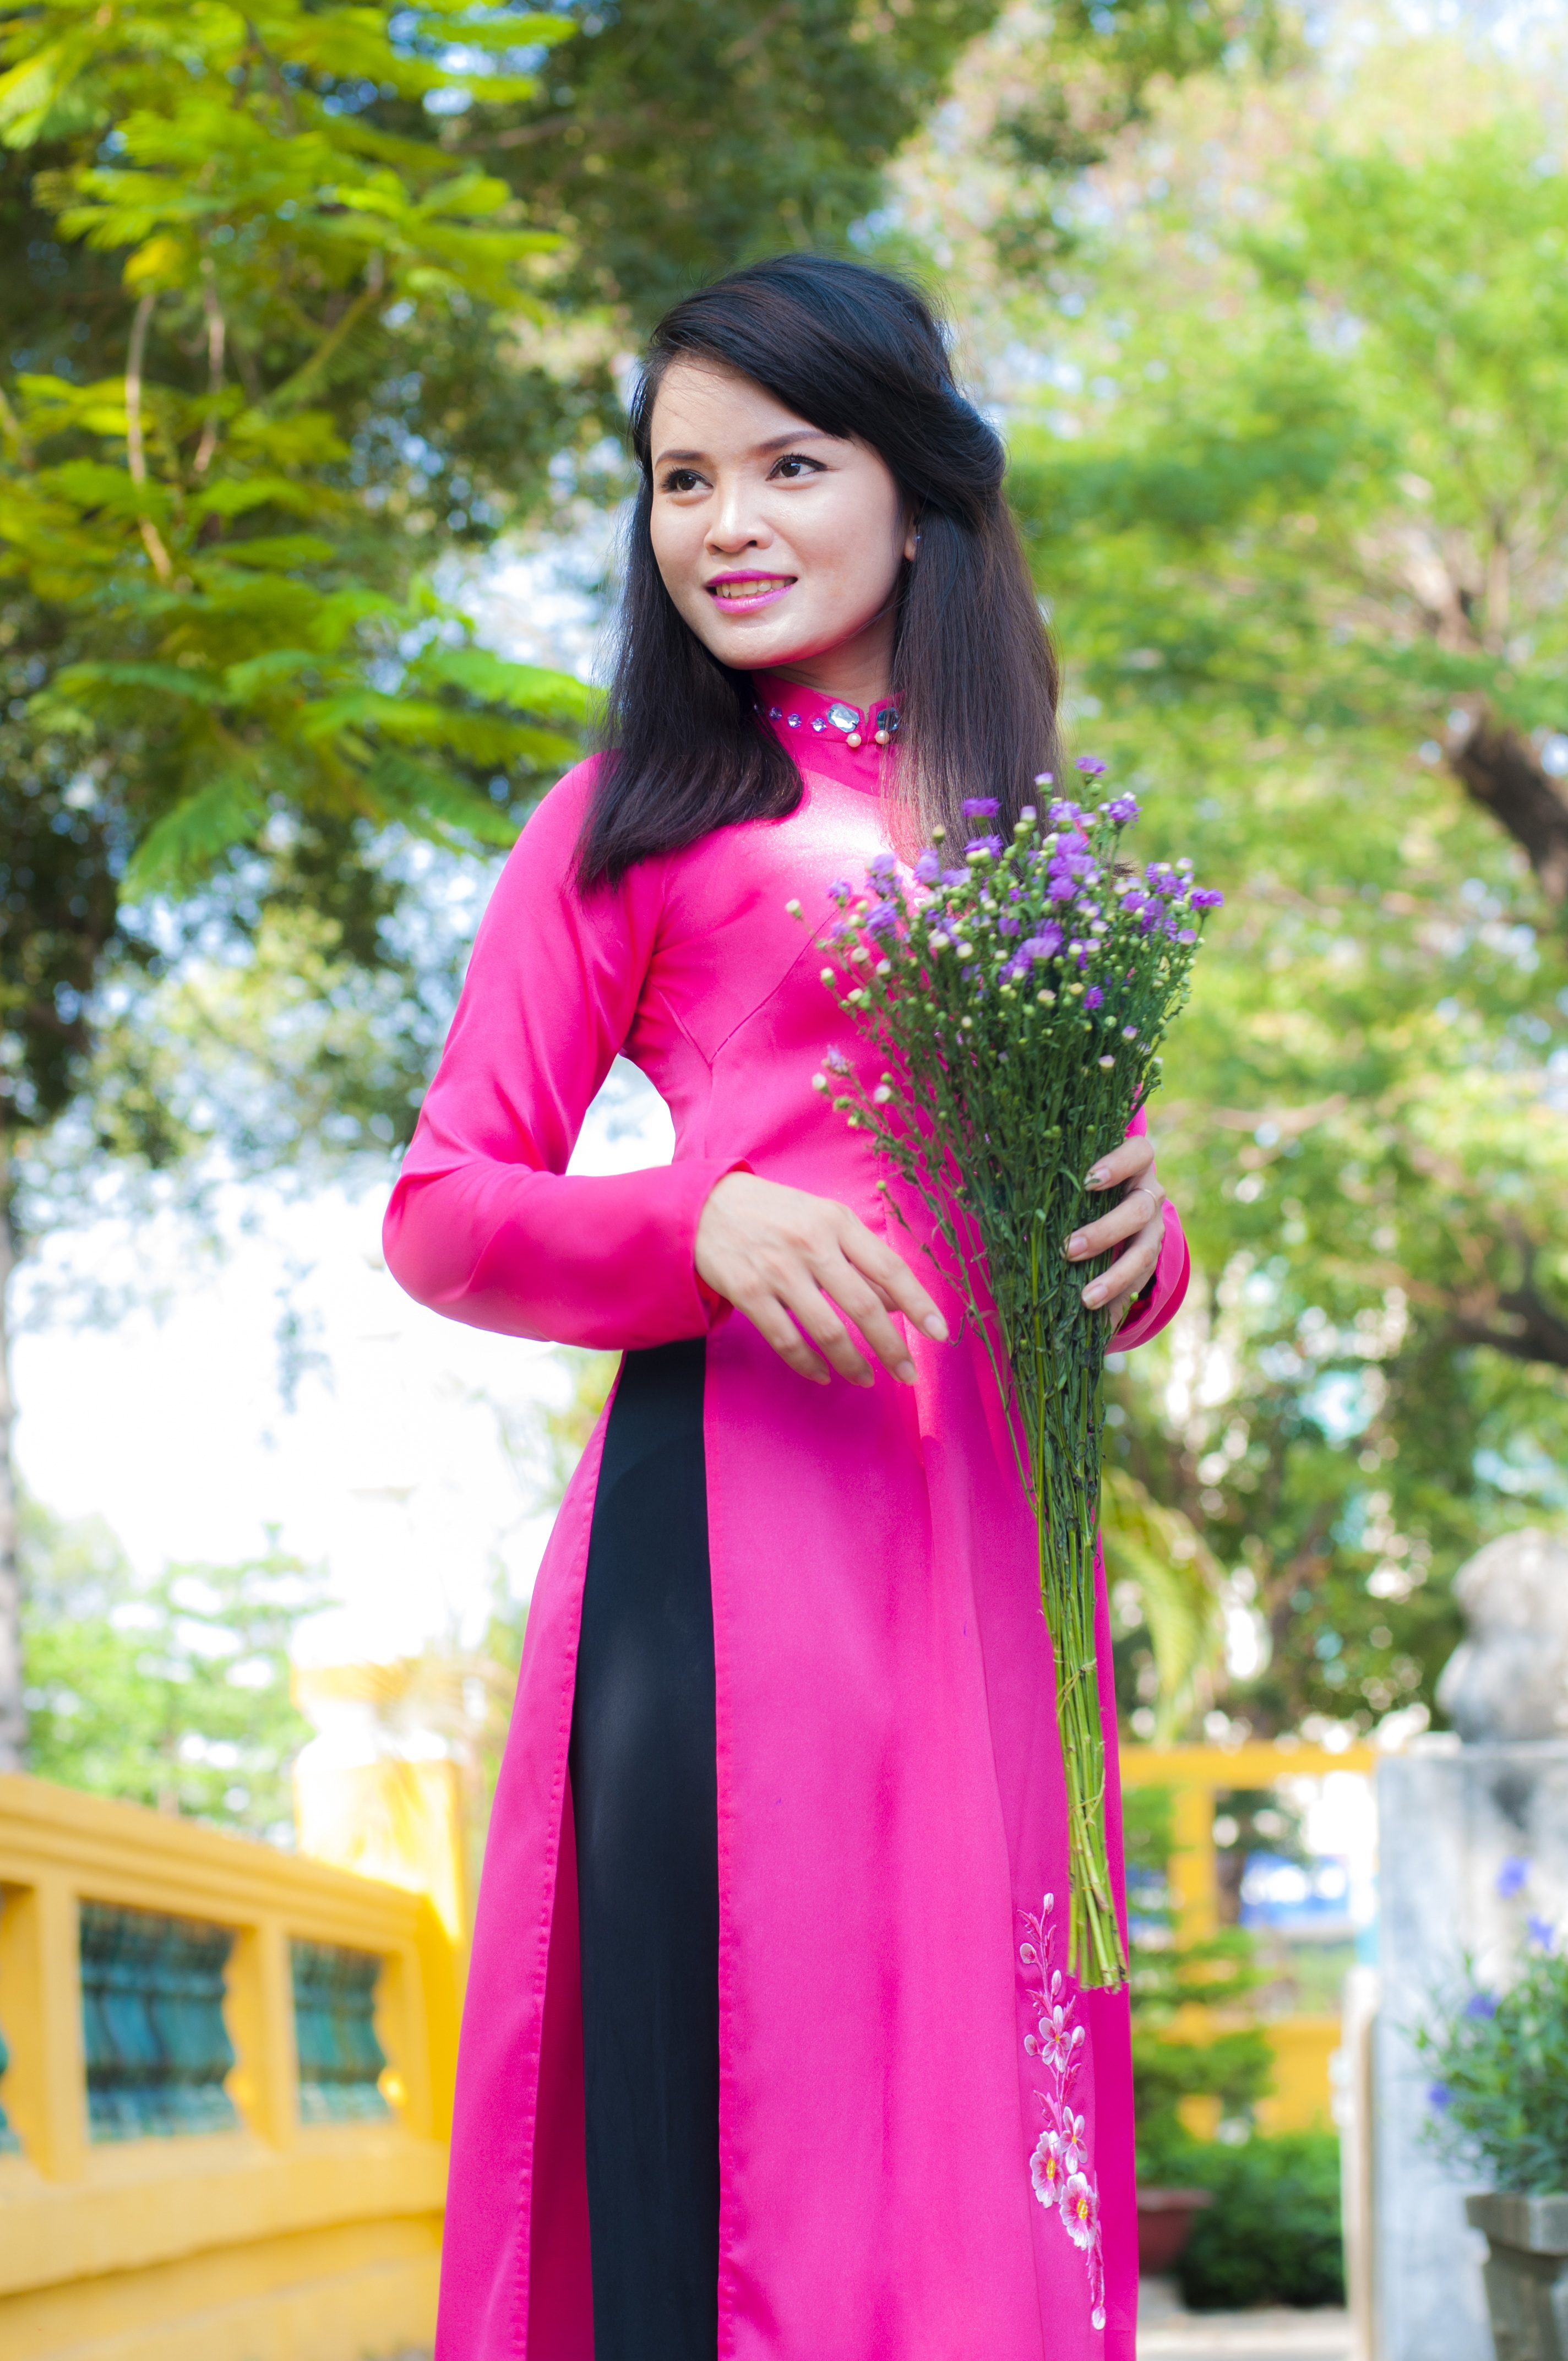
girl, woman, photography, flower, portrait, model, young, green, fresh, asia, fashion, clothing, lady, pink, outerwear, shirt, long hair, sunny, fun, dress, friends, beauty, magenta, costume, gown, vietnam, abdomen, photo shoot, long coat, formal wear, red shirts